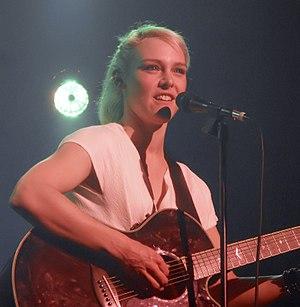
Wende Snijders, née le 10 octobre 1978 à Beckenham, est une chanteuse de variétés néerlandaise. Son prénom Wende est son nom d’artiste.